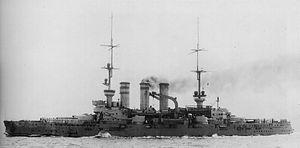
Le SMS Hessen est un cuirassé pré-dreadnought de la classe Braunschweig lancé en 1903. Ses sister-ships sont les SMS Braunschweig, SMS Elsaß, SMS Preußen et SMS Lothringen. Il a appartenu à la Kaiserliche Marine, jusqu'en 1918, puis a servi dans la Reichsmarine de 1925 à 1934, puis a servi de navire-cible, et enfin a été livré à la marine soviétique en 1946.